13th Bomb Squadron

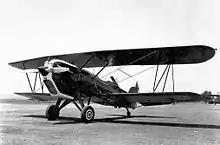
13th Attack Squadron Curtiss A-3B.

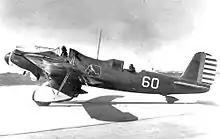
Curtiss A-8 Shrike ground-attack aircraft No.60 of the 13th Attack Squadron, 1931

On 14 March 1921 with the establishment of the permanent Army Air Service, the 104th Surveillance Squadron was redesignated as the 13th Squadron (Attack). In May the border patrol flights were ended and all of the flights were ordered to participate in maneuvers at Langley Field, Virginia. On 2 July the squadron reassembled at Kelly Field and on 25 January 1923 the squadron was redesignated the 13th Attack Squadron.